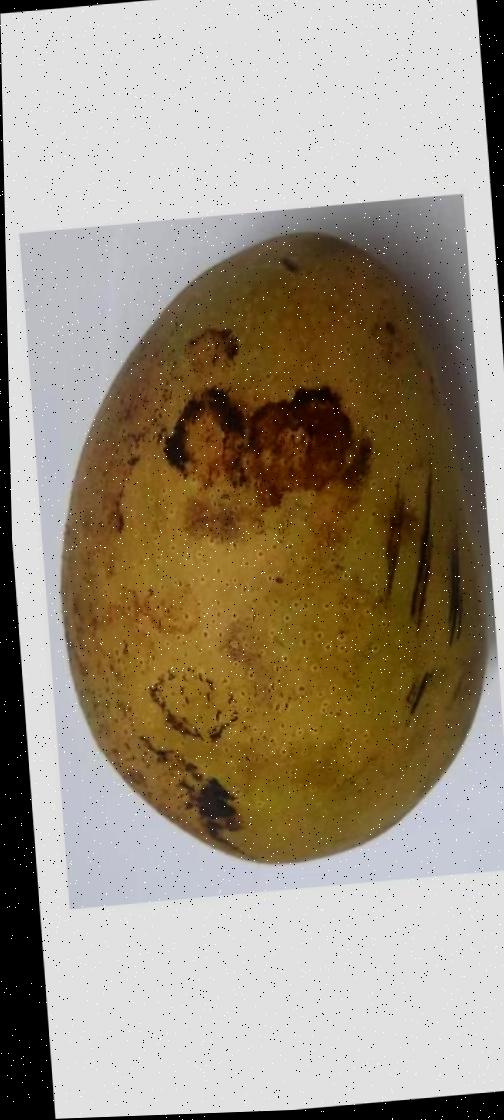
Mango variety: Ashshina Classic